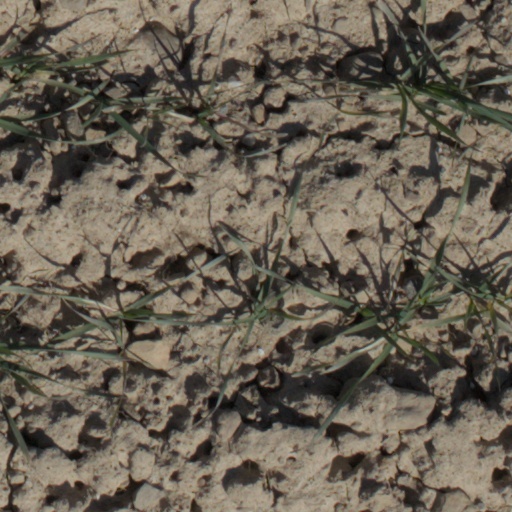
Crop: wheat